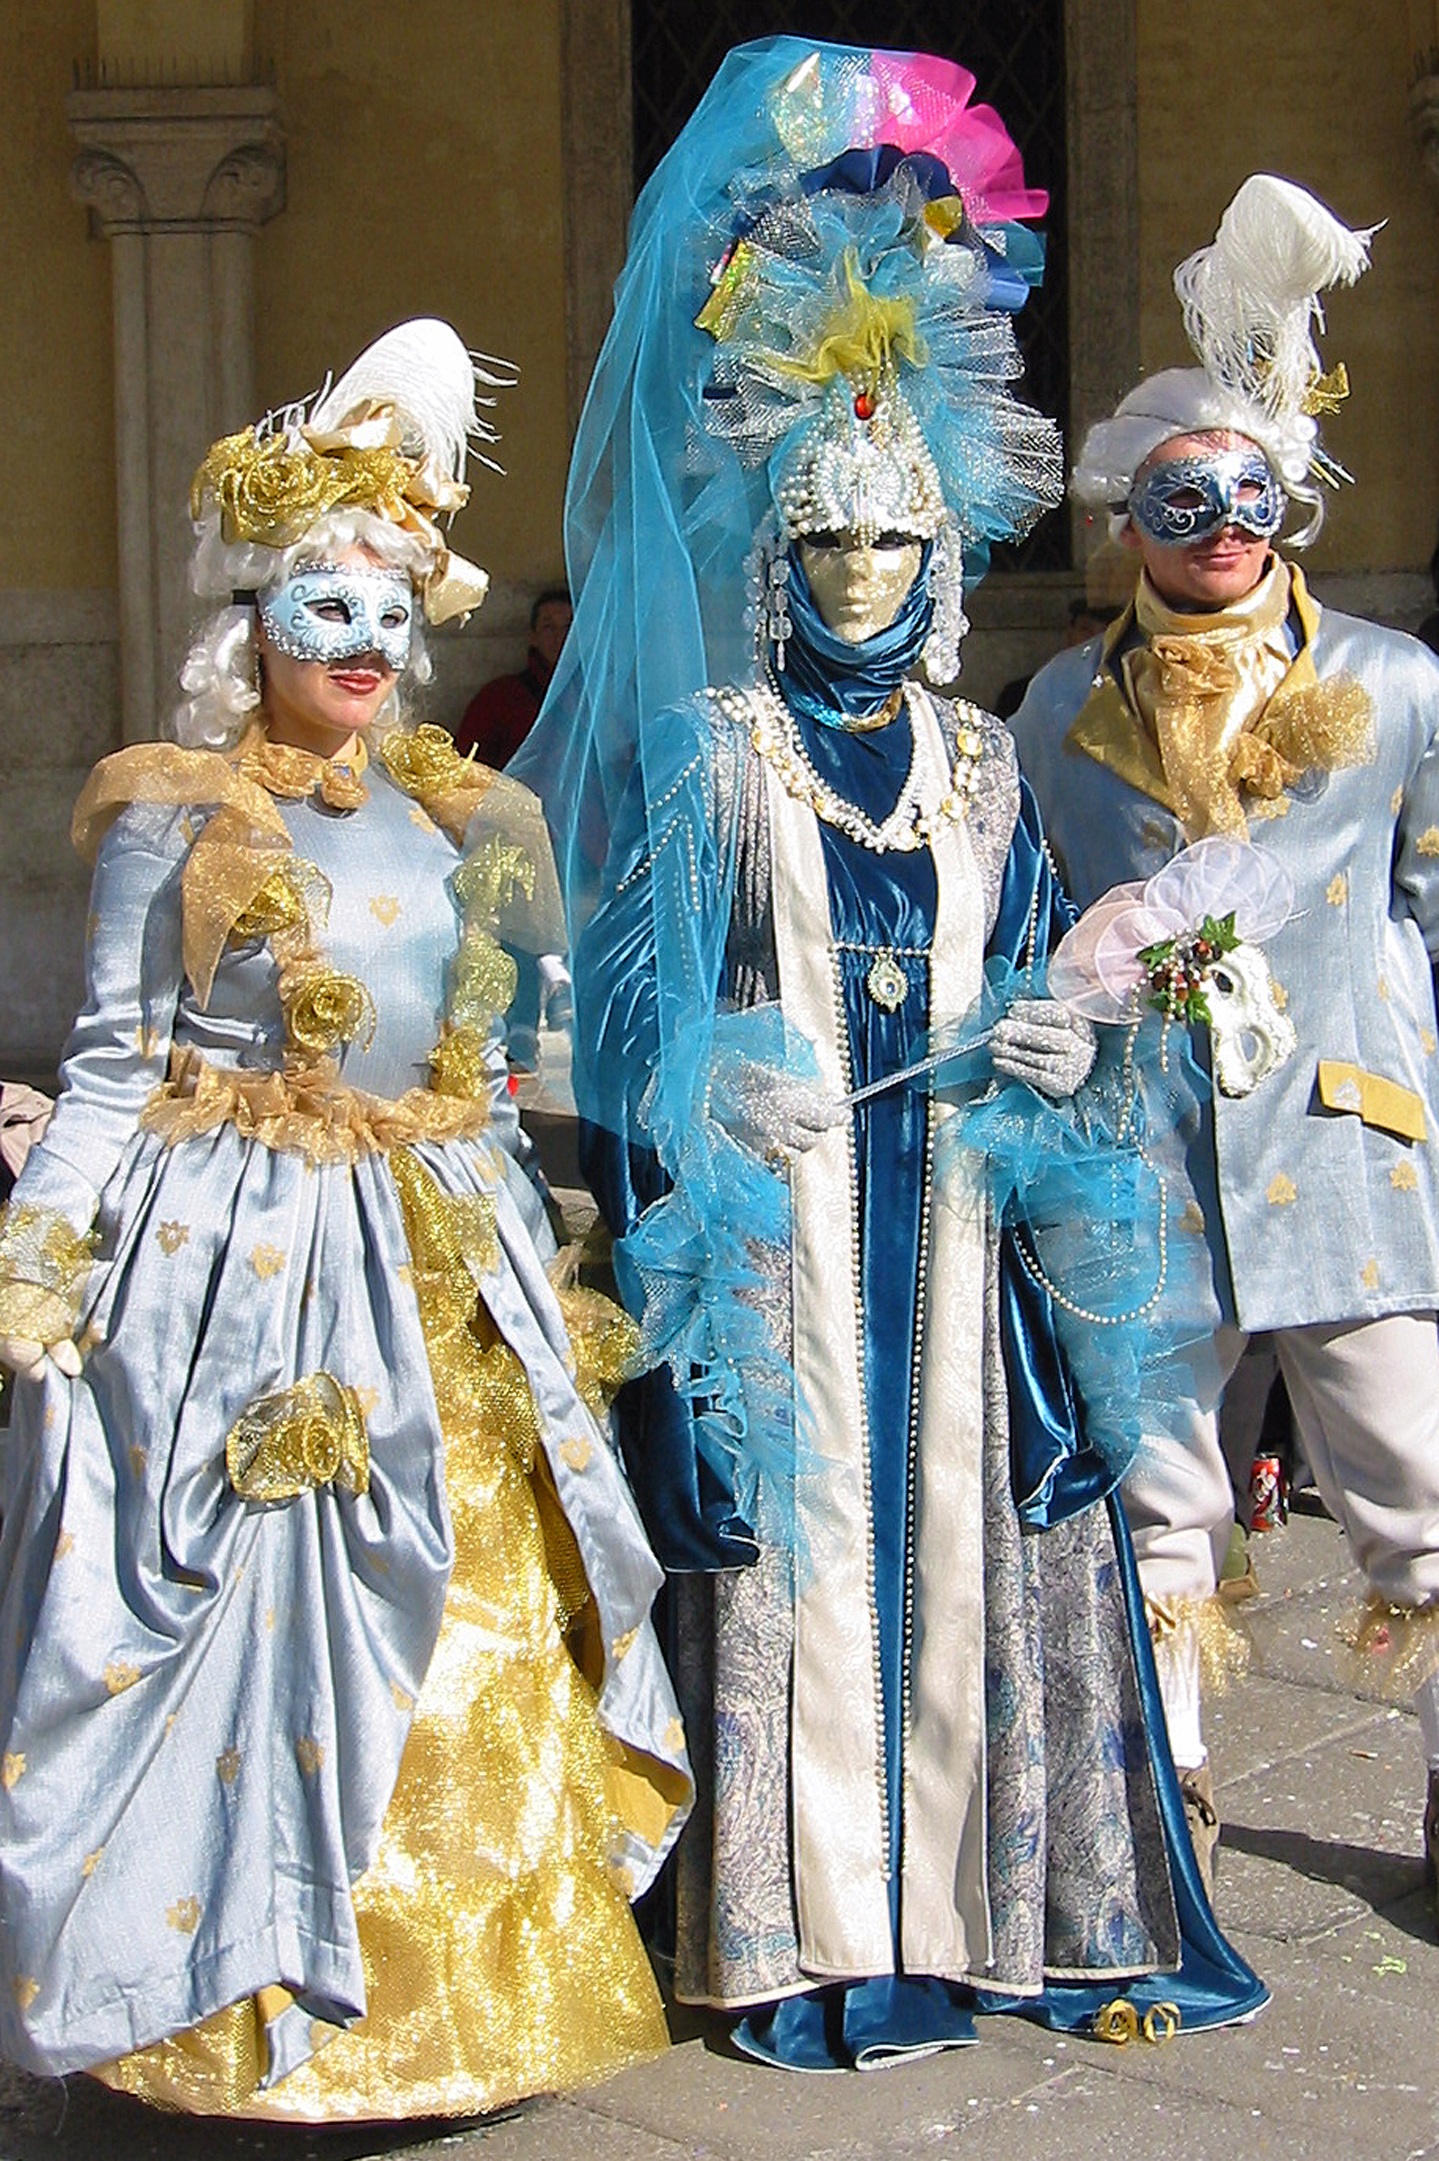
carnival, italy, venice, clothing, festival, disguise, masks, tradition, costume, carnival of venice